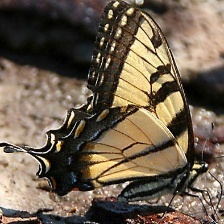
Species: YELLOW SWALLOW TAIL